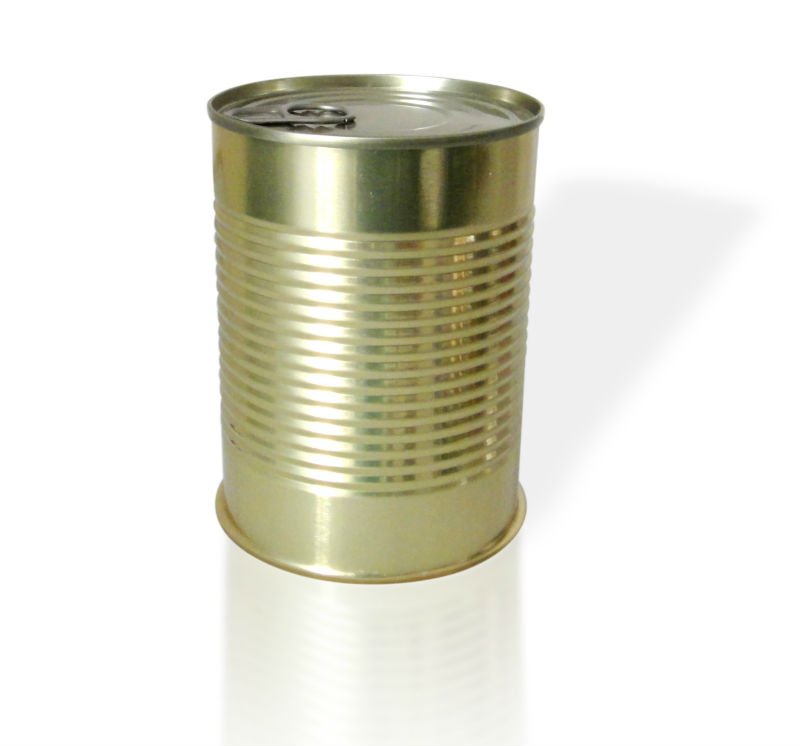
Label: metal